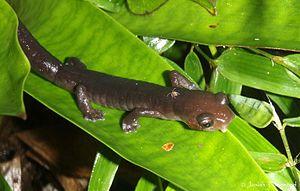
Bolitoglossa diaphora est une espèce d'urodèles de la famille des Plethodontidae.